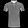
Label: T - shirt / top